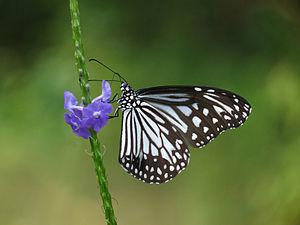
Parantica aglea est une espèce d'insectes lépidoptères de la famille des Nymphalidae.